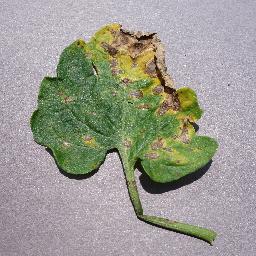
Label: Tomato___Septoria_leaf_spot